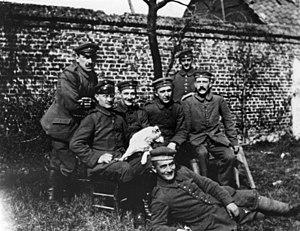
Ernst Moritz Hess est un juge allemand ayant servi dans l’armée impériale allemande pendant la Première Guerre mondiale. La compagnie du 16ᵉ régiment d’infanterie de réserve bavarois qu’il commandait était celle dans laquelle Adolf Hitler a servi au cours de la guerre. Pendant l’entre-deux-guerres, il fut démis de ses fonctions lors de l’adoption des lois de Nuremberg par les nazis en 1935, car il avait été considéré comme « de sang juif » du fait que sa mère était juive, alors que lui-même avait été baptisé protestant.